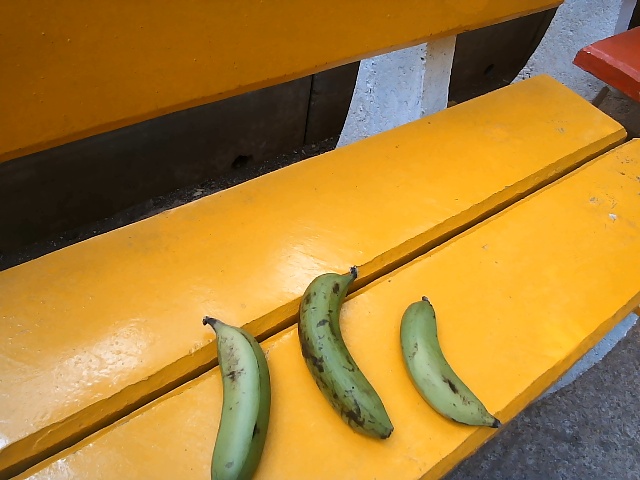
Label: Raw_Banana